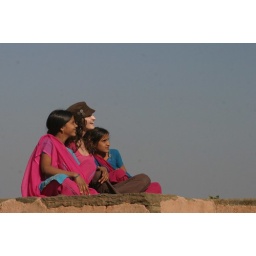
a Canadian girl with indian girls posing for a photo on fort wall near Udaipur in Rajasthan, India.